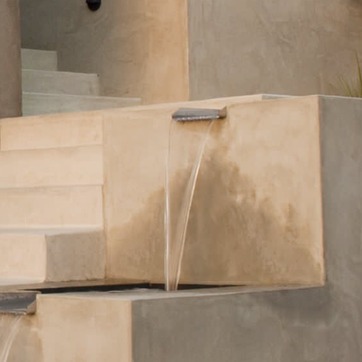
Material: water